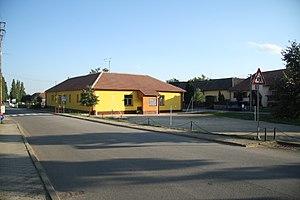
Dolní Heřmanice est une commune du district de Žďár nad Sázavou, dans la région de Vysočina, en République tchèque. Sa population s'élevait à 503 habitants en 2019.